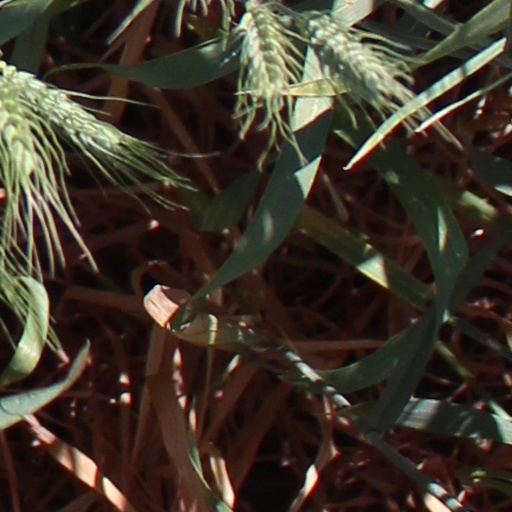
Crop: wheat